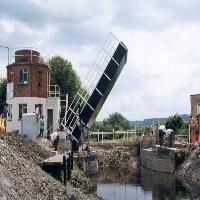
Weather: cloudy or overcast